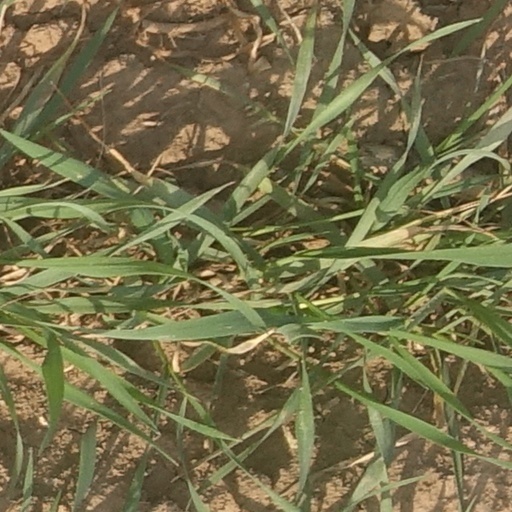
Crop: wheat